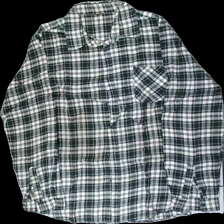
View: front
Type: Shirt
Category: Men
Brand: Missing
Colors: Black, White
Material: 100% cotton
Pattern: Other
Cut: Regular
Size: XL
Season: Autumn
Holes: Minor
Price range: <50
Recommended usage: Export